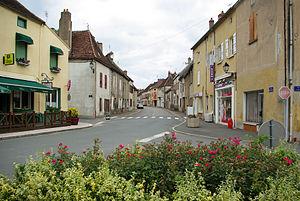
Rue principale de Joncy, Saône-et-Loire (France). Photo de Philippe Burette.
Joncy est une commune française située dans le département de Saône-et-Loire en région Bourgogne-Franche-Comté.